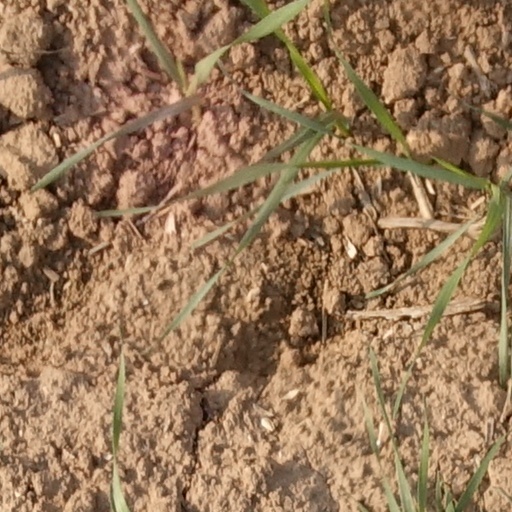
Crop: wheat